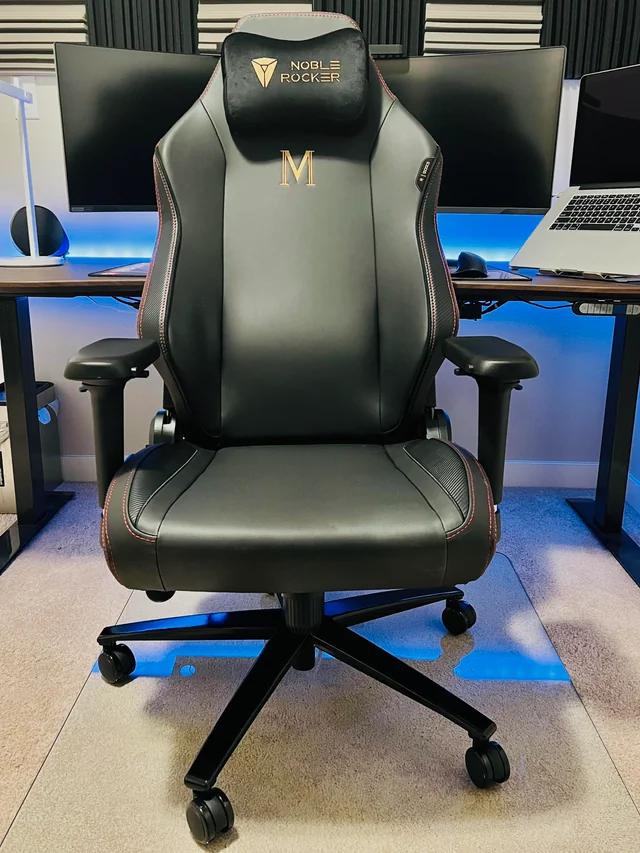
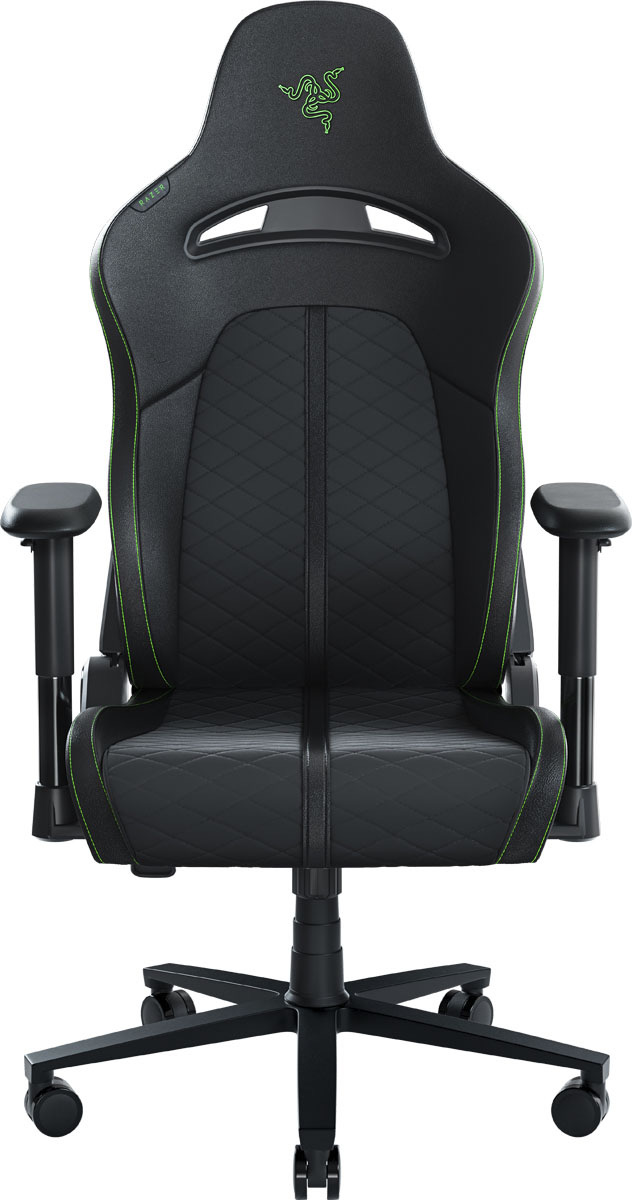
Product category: items_chair
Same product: no